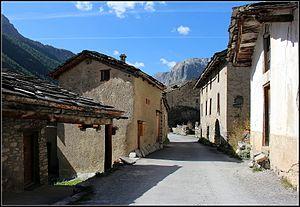
Maurin, Maljasset vallée de l'Ubaye
Le vallon de Maurin est la partie habitée extrême du département et de la vallée de l'Ubaye dont le cours d'eau majeur y prend sa source. C'est aussi l'extrémité de la commune de Saint-Paul-sur-Ubaye, et du canton de Barcelonnette, situé à leur nord-est ; fine bande territoriale, excroissance, enclavée, séparée des périphéries par de hautes cimes, au sud piémontaises, italiennes et au nord Queyrasines, département des Hautes-Alpes.